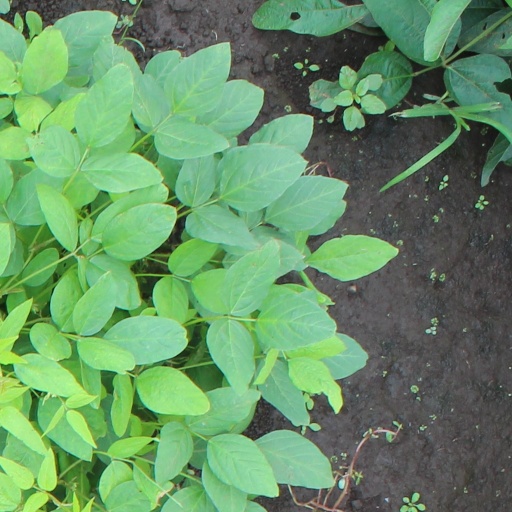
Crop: soybean